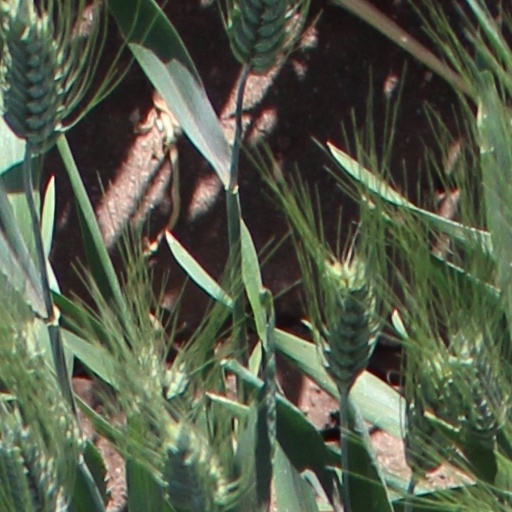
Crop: wheat